Sylvia Löhrmann

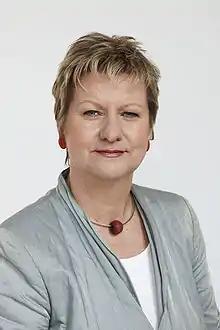
Sylvia Löhrmann in January 2010

Sylvia Löhrmann (born 1 March 1957, Essen, Germany) is a German politician of the Green Party. From 2010 to 2017 she was Deputy Prime Minister of North Rhine-Westphalia and State Minister of School and Further Education.